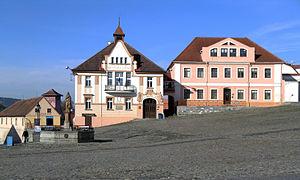
Nepomuk est une ville du district de Plzeň-Sud, dans la région de Plzeň, en République tchèque. Sa population s'élevait à 3 716 habitants en 2017.